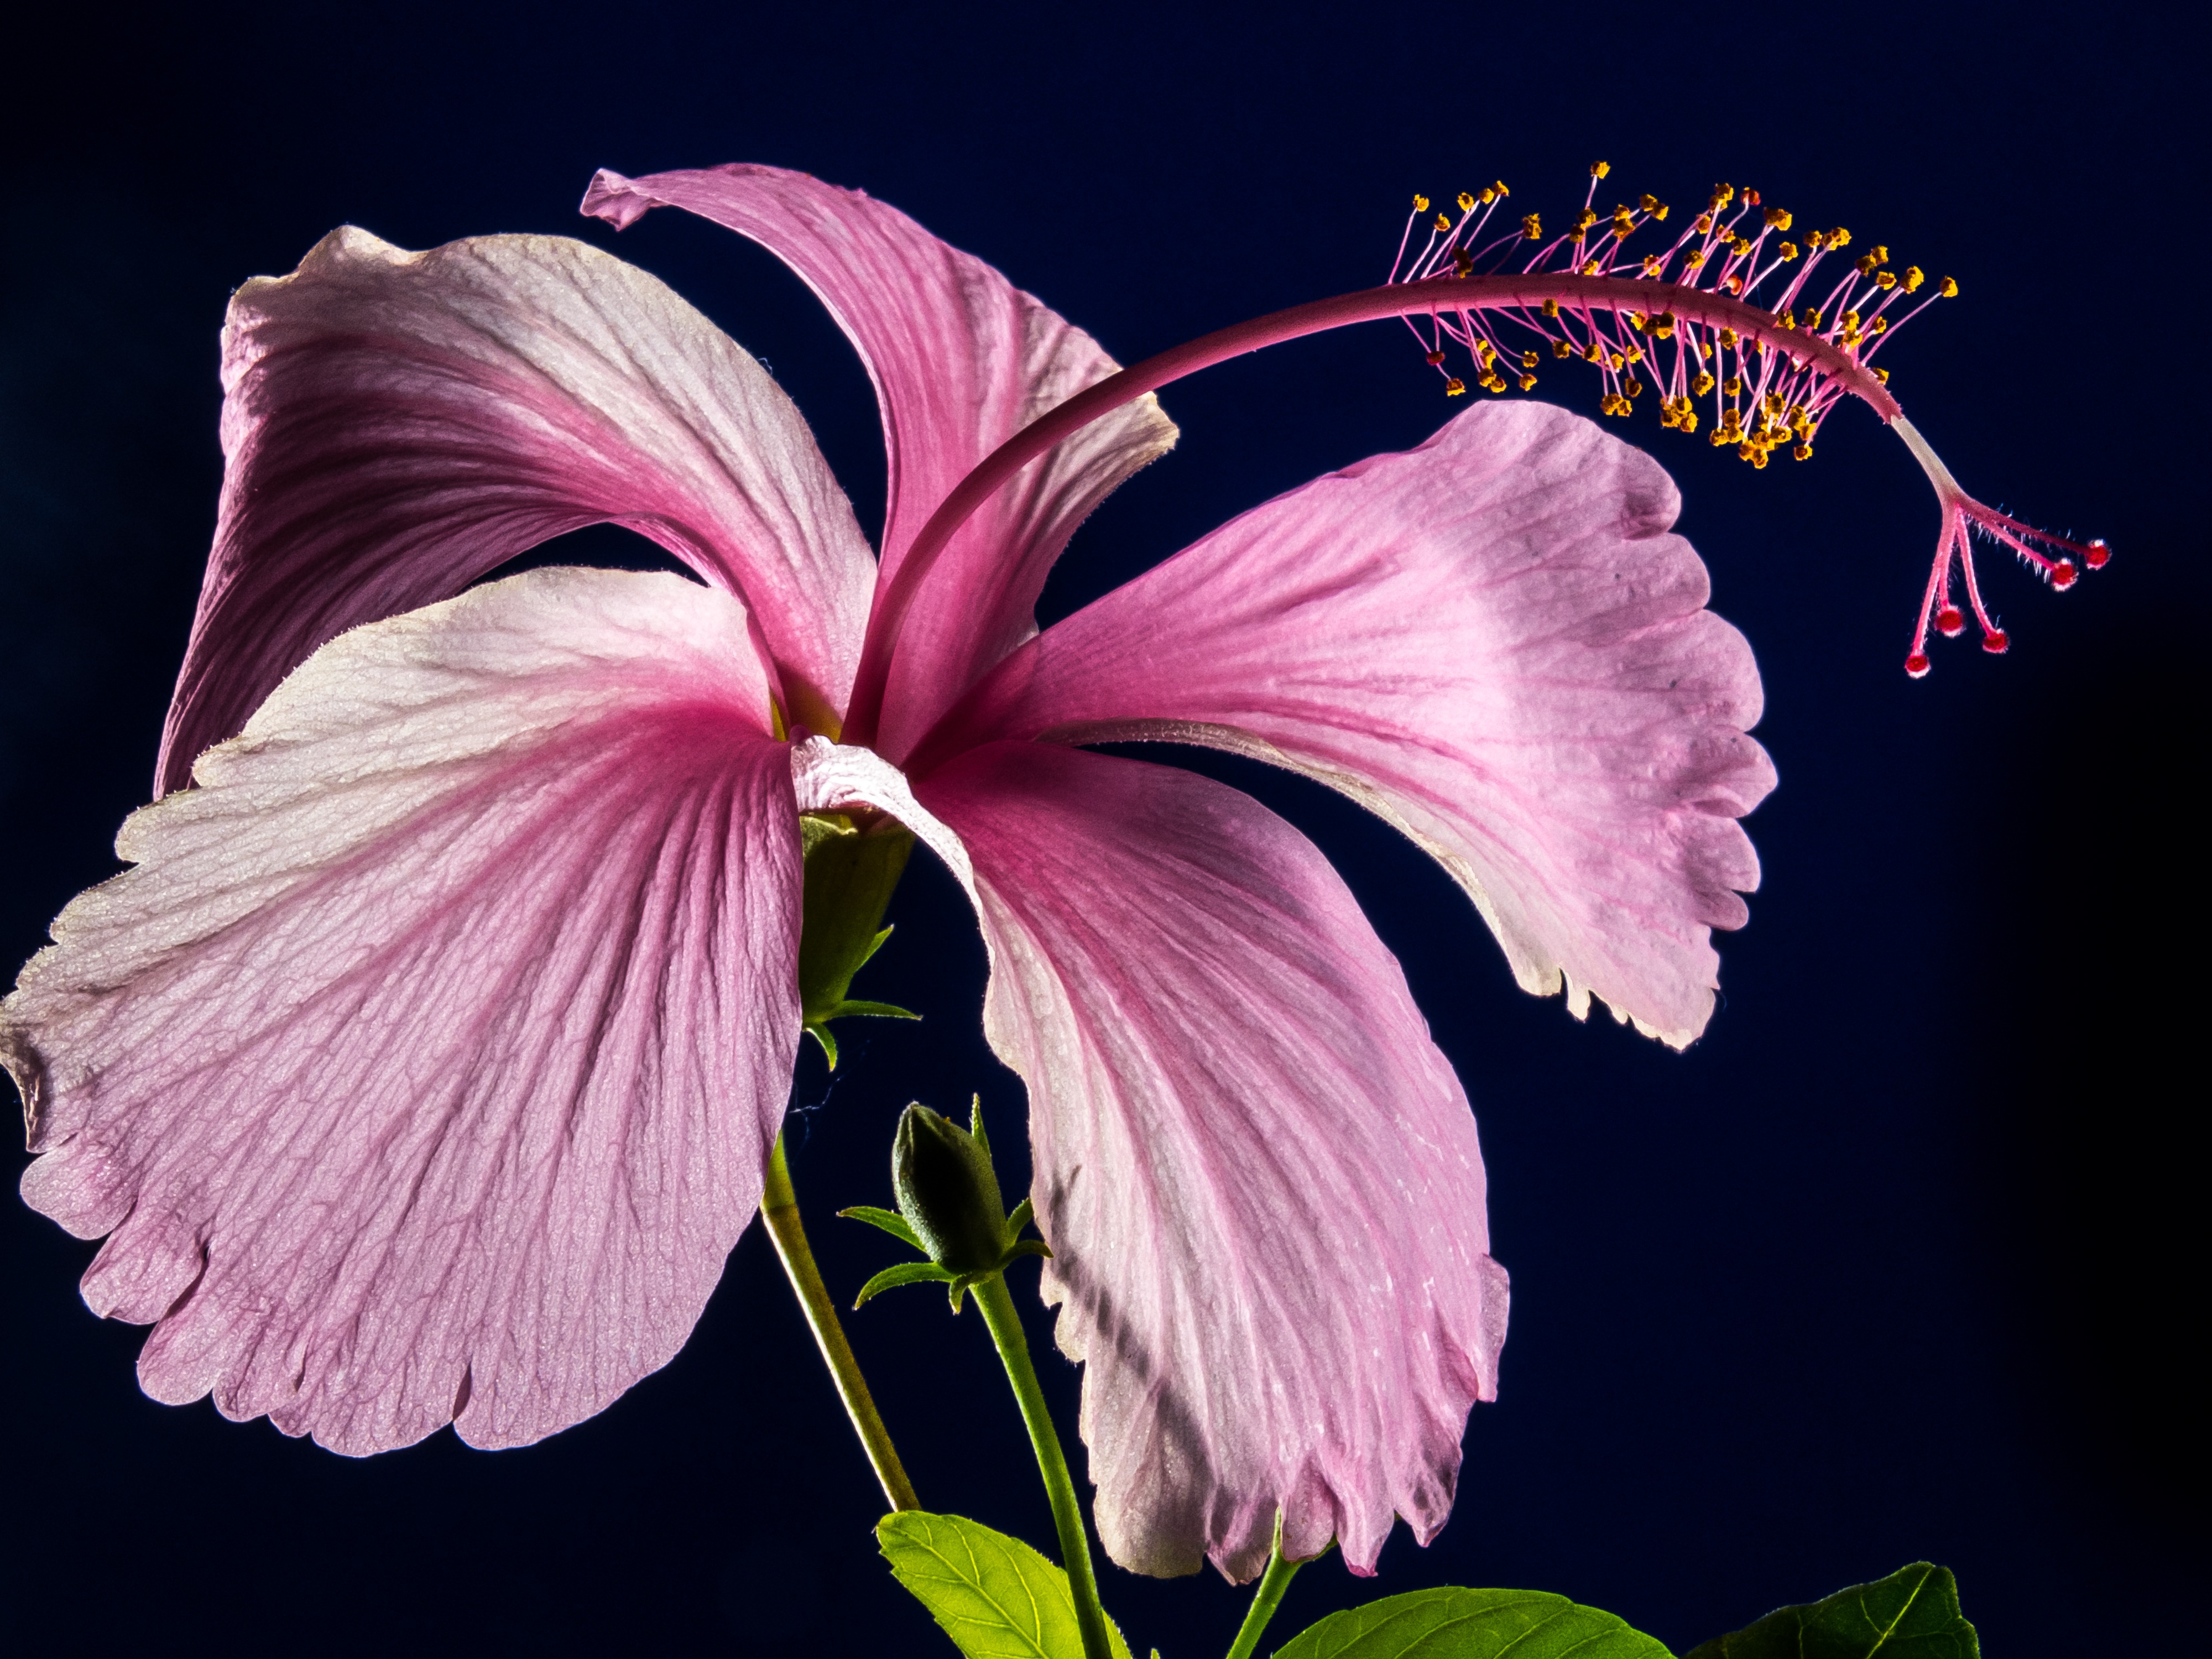
blossom, plant, flower, purple, petal, bloom, spring, pink, flora, close up, marshmallow, hibiscus, malvaceae, malvales, flowering plant, mallow, seed plant, china rose, chinese hibiscus, plant stem, mallow family